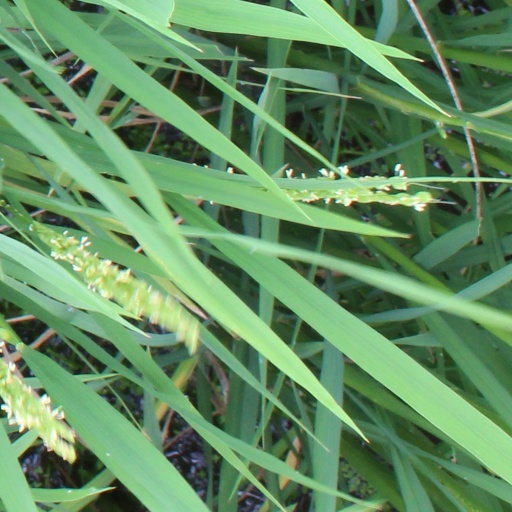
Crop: rice